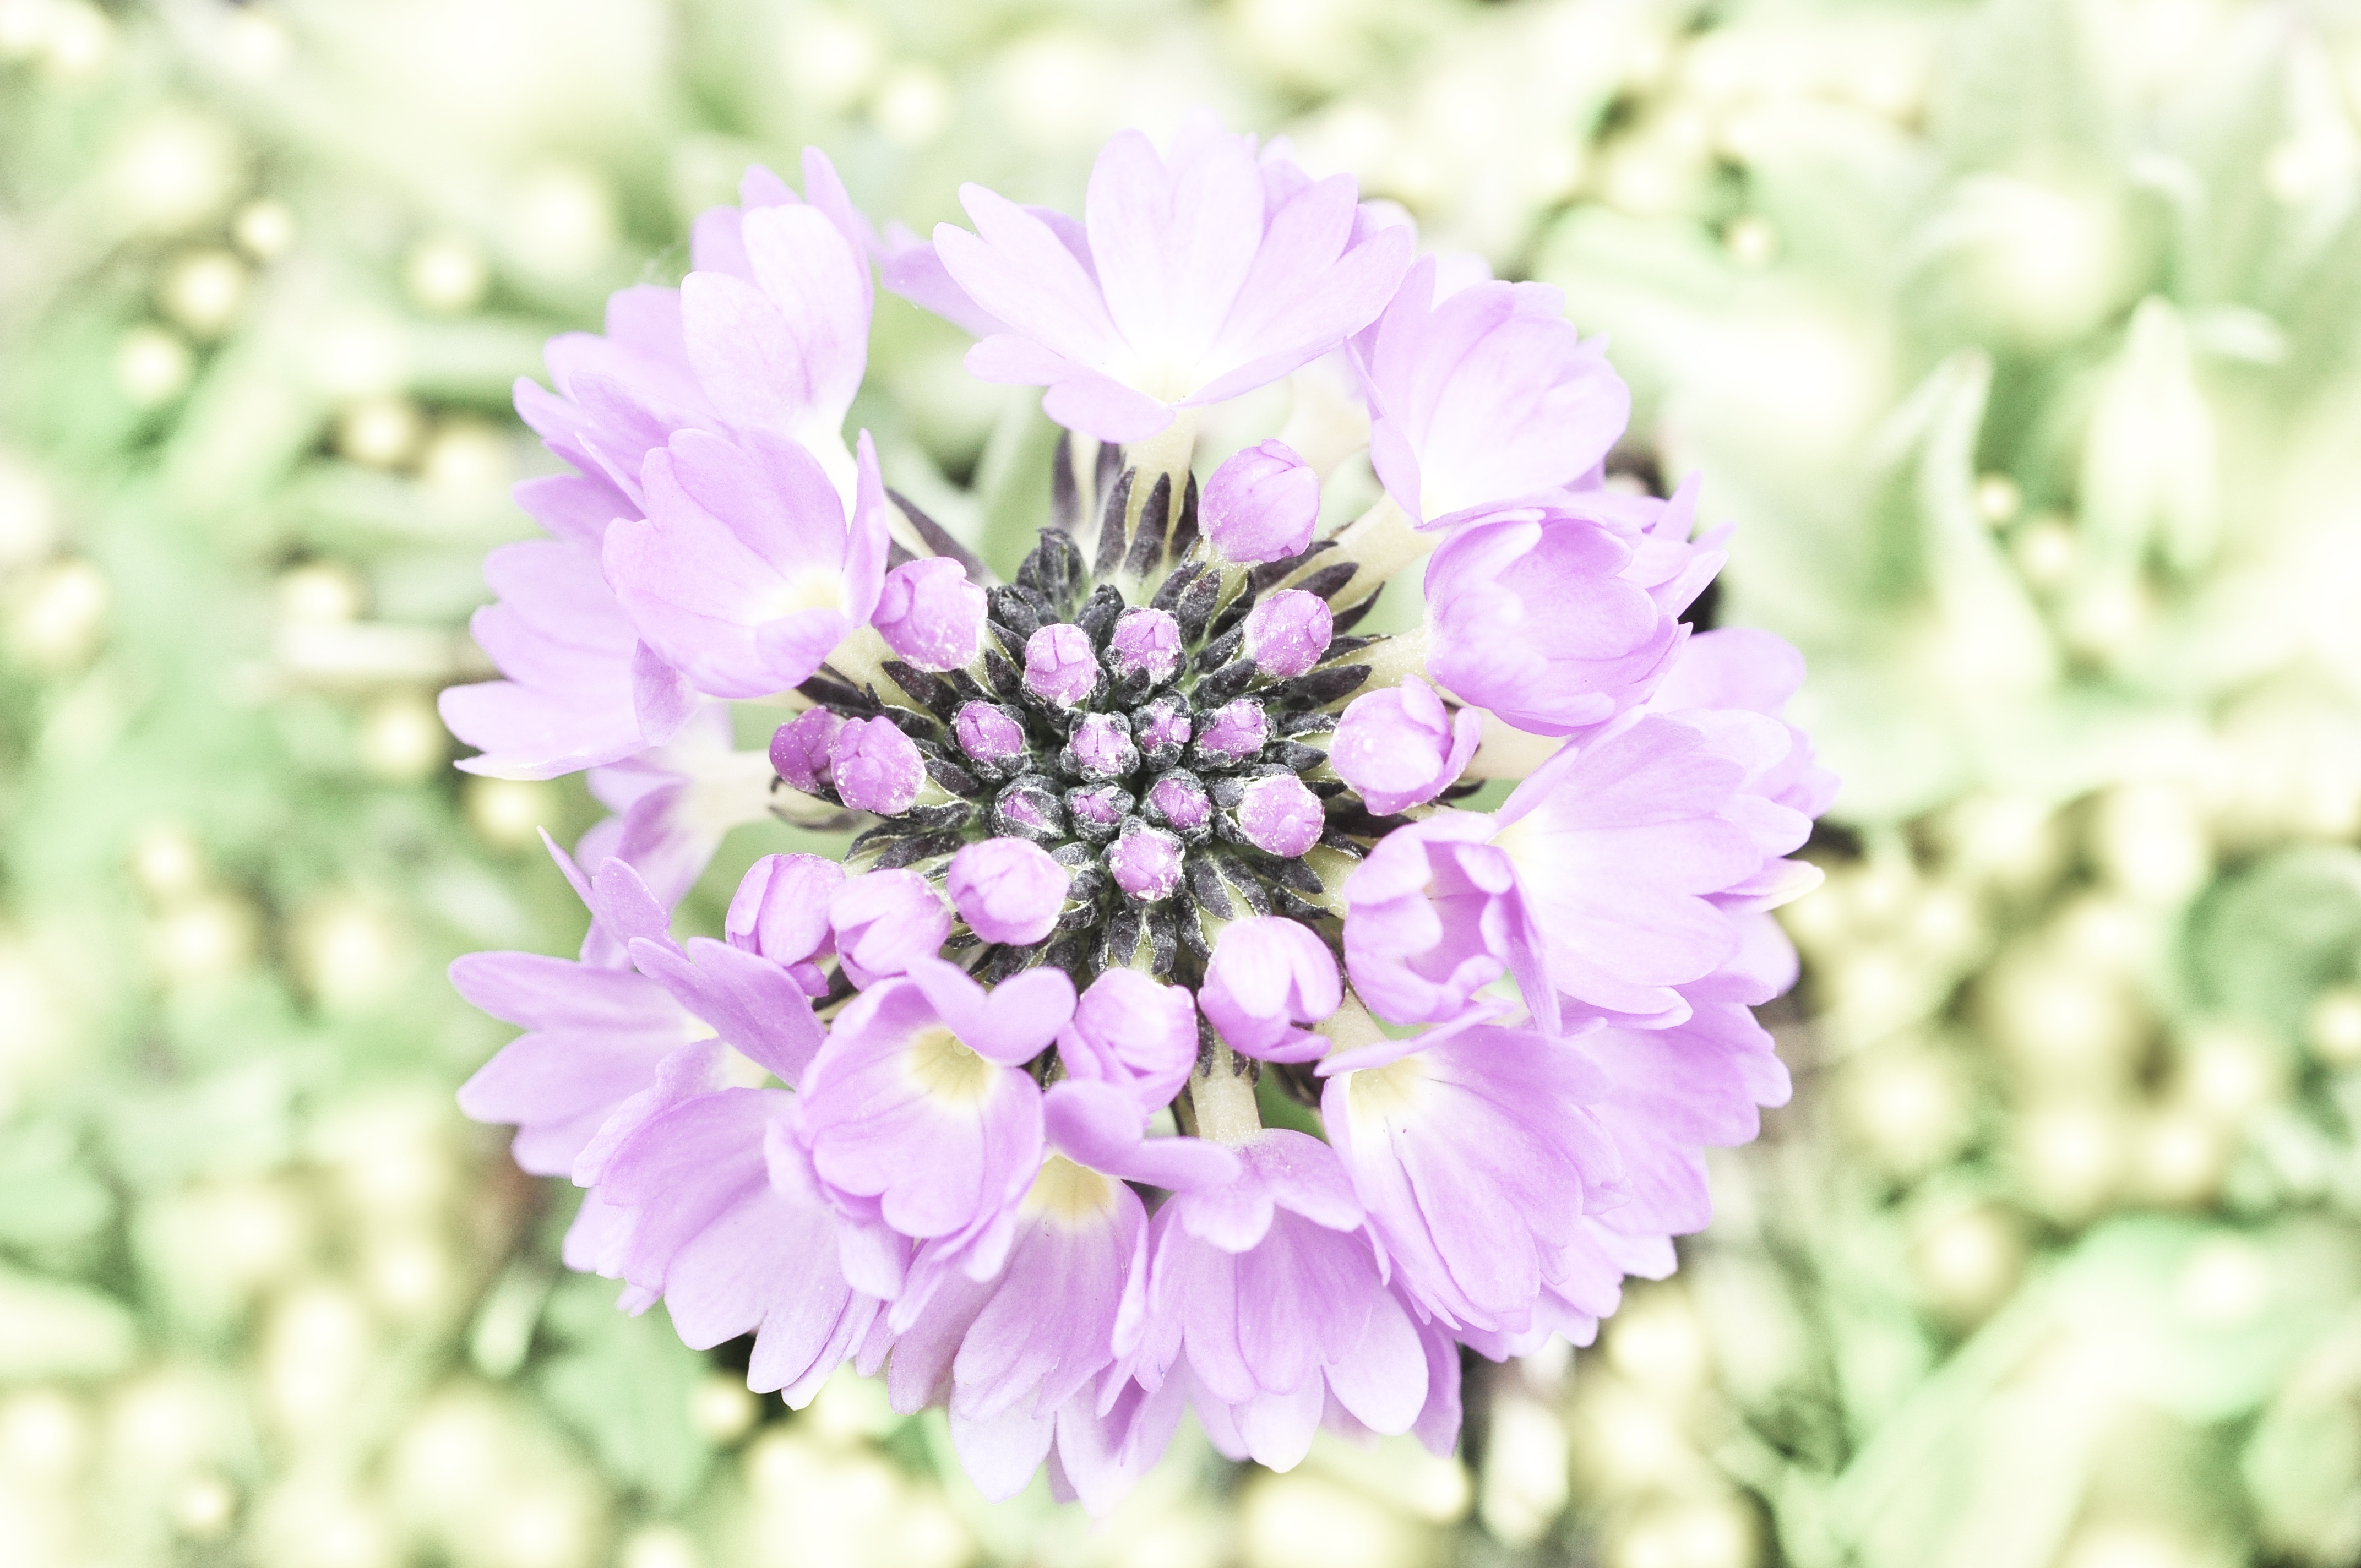
blossom, plant, flower, petal, bloom, flora, wildflower, drumstick, macro photography, flowering plant, annual plant, land plant